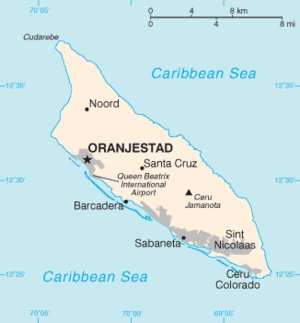
L'attaque sur Aruba était une attaque contre les installations pétrolières et les pétroliers par les sous-marins de l'Axe pendant la Seconde Guerre mondiale. Le 16 février 1942, un sous-marin allemand attaqua la petite île d'Aruba. D’autres sous-marins patrouillaient la zone et ils coulèrent ou endommagèrent des pétroliers. Aruba abritait deux des plus grandes raffineries de pétrole au monde pendant la guerre contre les puissances de l'Axe, l'Arend Petroleum Maatschappij, situé près du port d’Oranjestad et la Lago Oil and Transport Company située au port de San Nicolas. L'attaque entraîna la perturbation de la production de carburant, essentiel pour les Alliés.